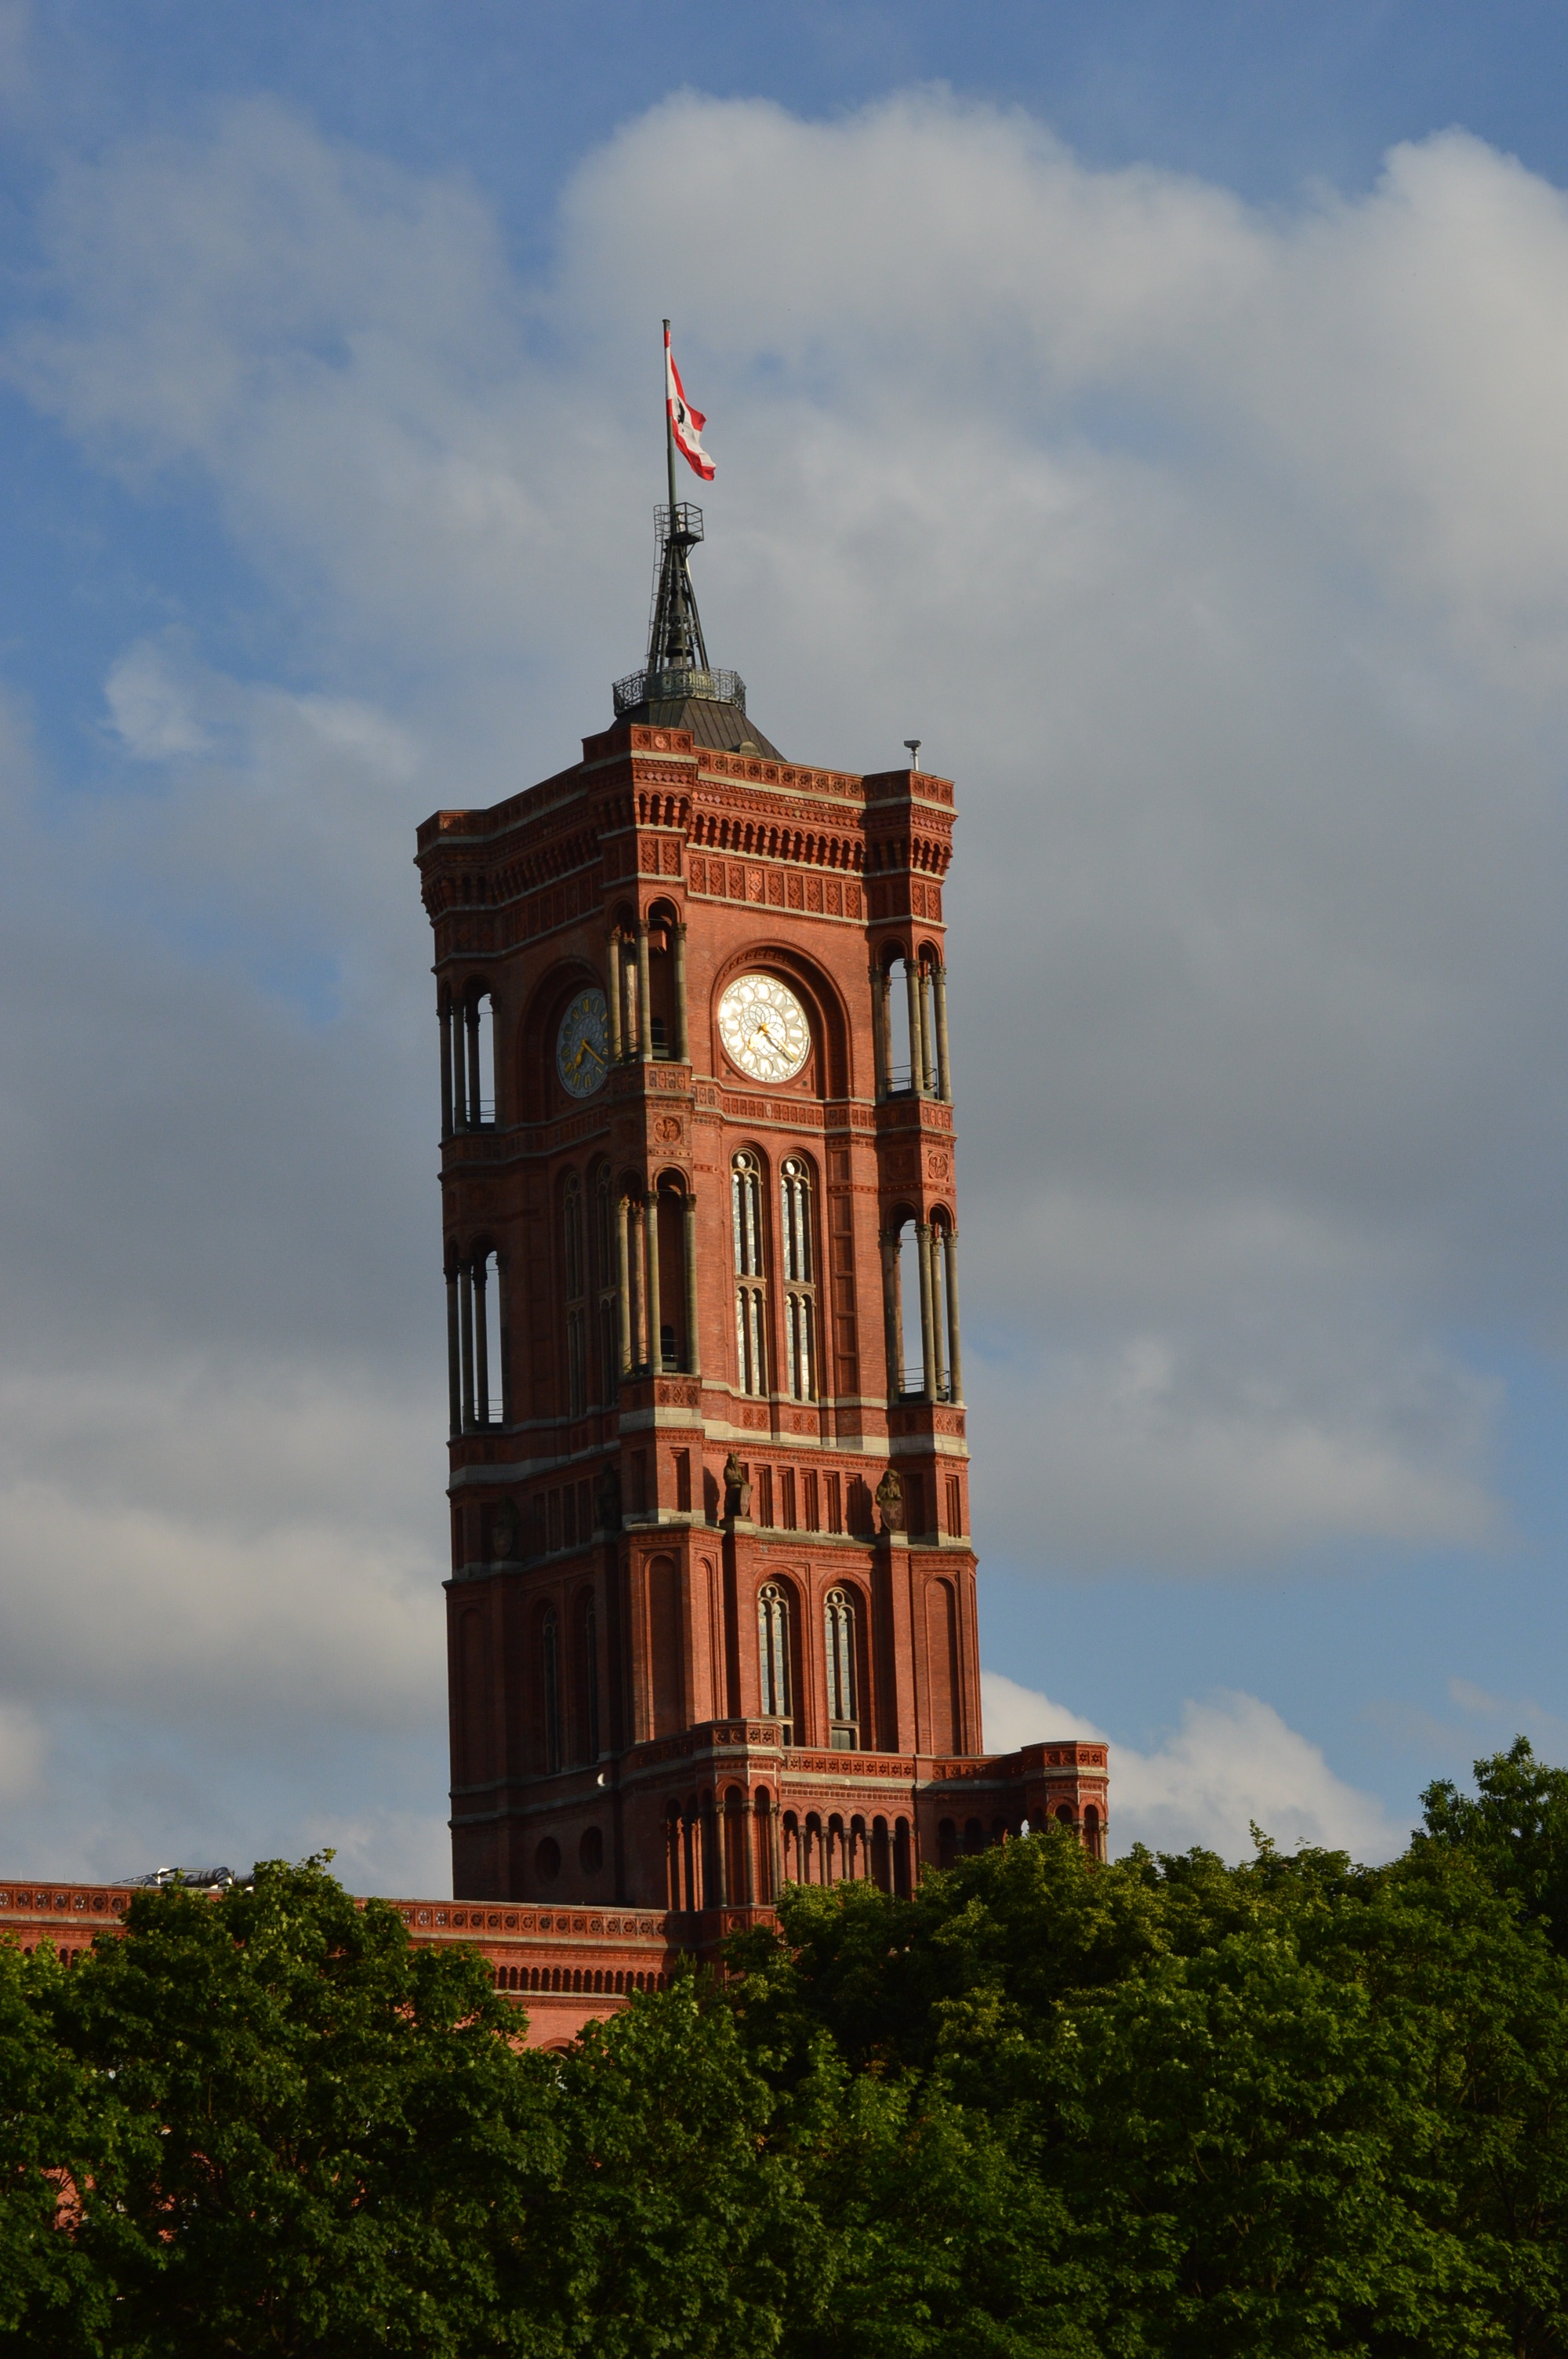
building, cityscape, construction, red, tower, landmark, sightseeing, clock tower, bell tower, steeple, townhall, germany, deutschland, berlin, rathaus, alexanderplatz, rotes rathaus berlin, townhall berlin